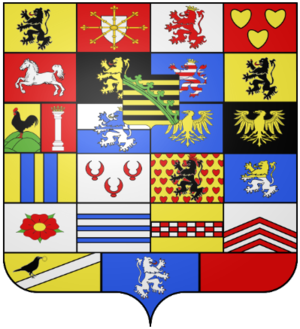
Huset Sachsen-Coburg og Gotha
Slægtens våben
Sachsen-Coburg og Gotha er en tysk fyrsteslægt, en del af den Wettinske slægt.